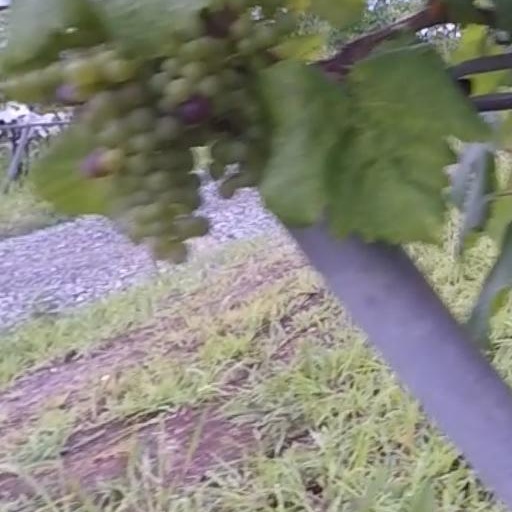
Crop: grape